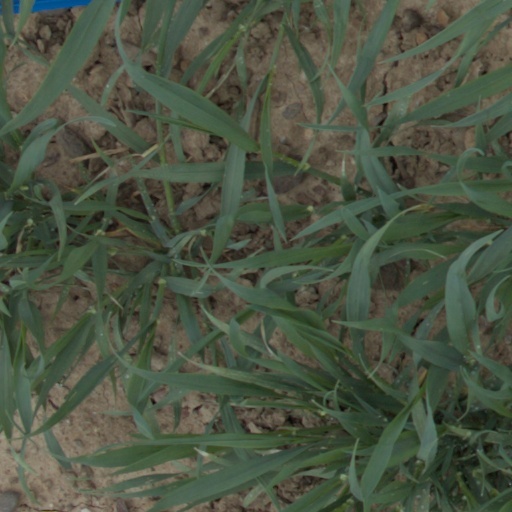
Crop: wheat